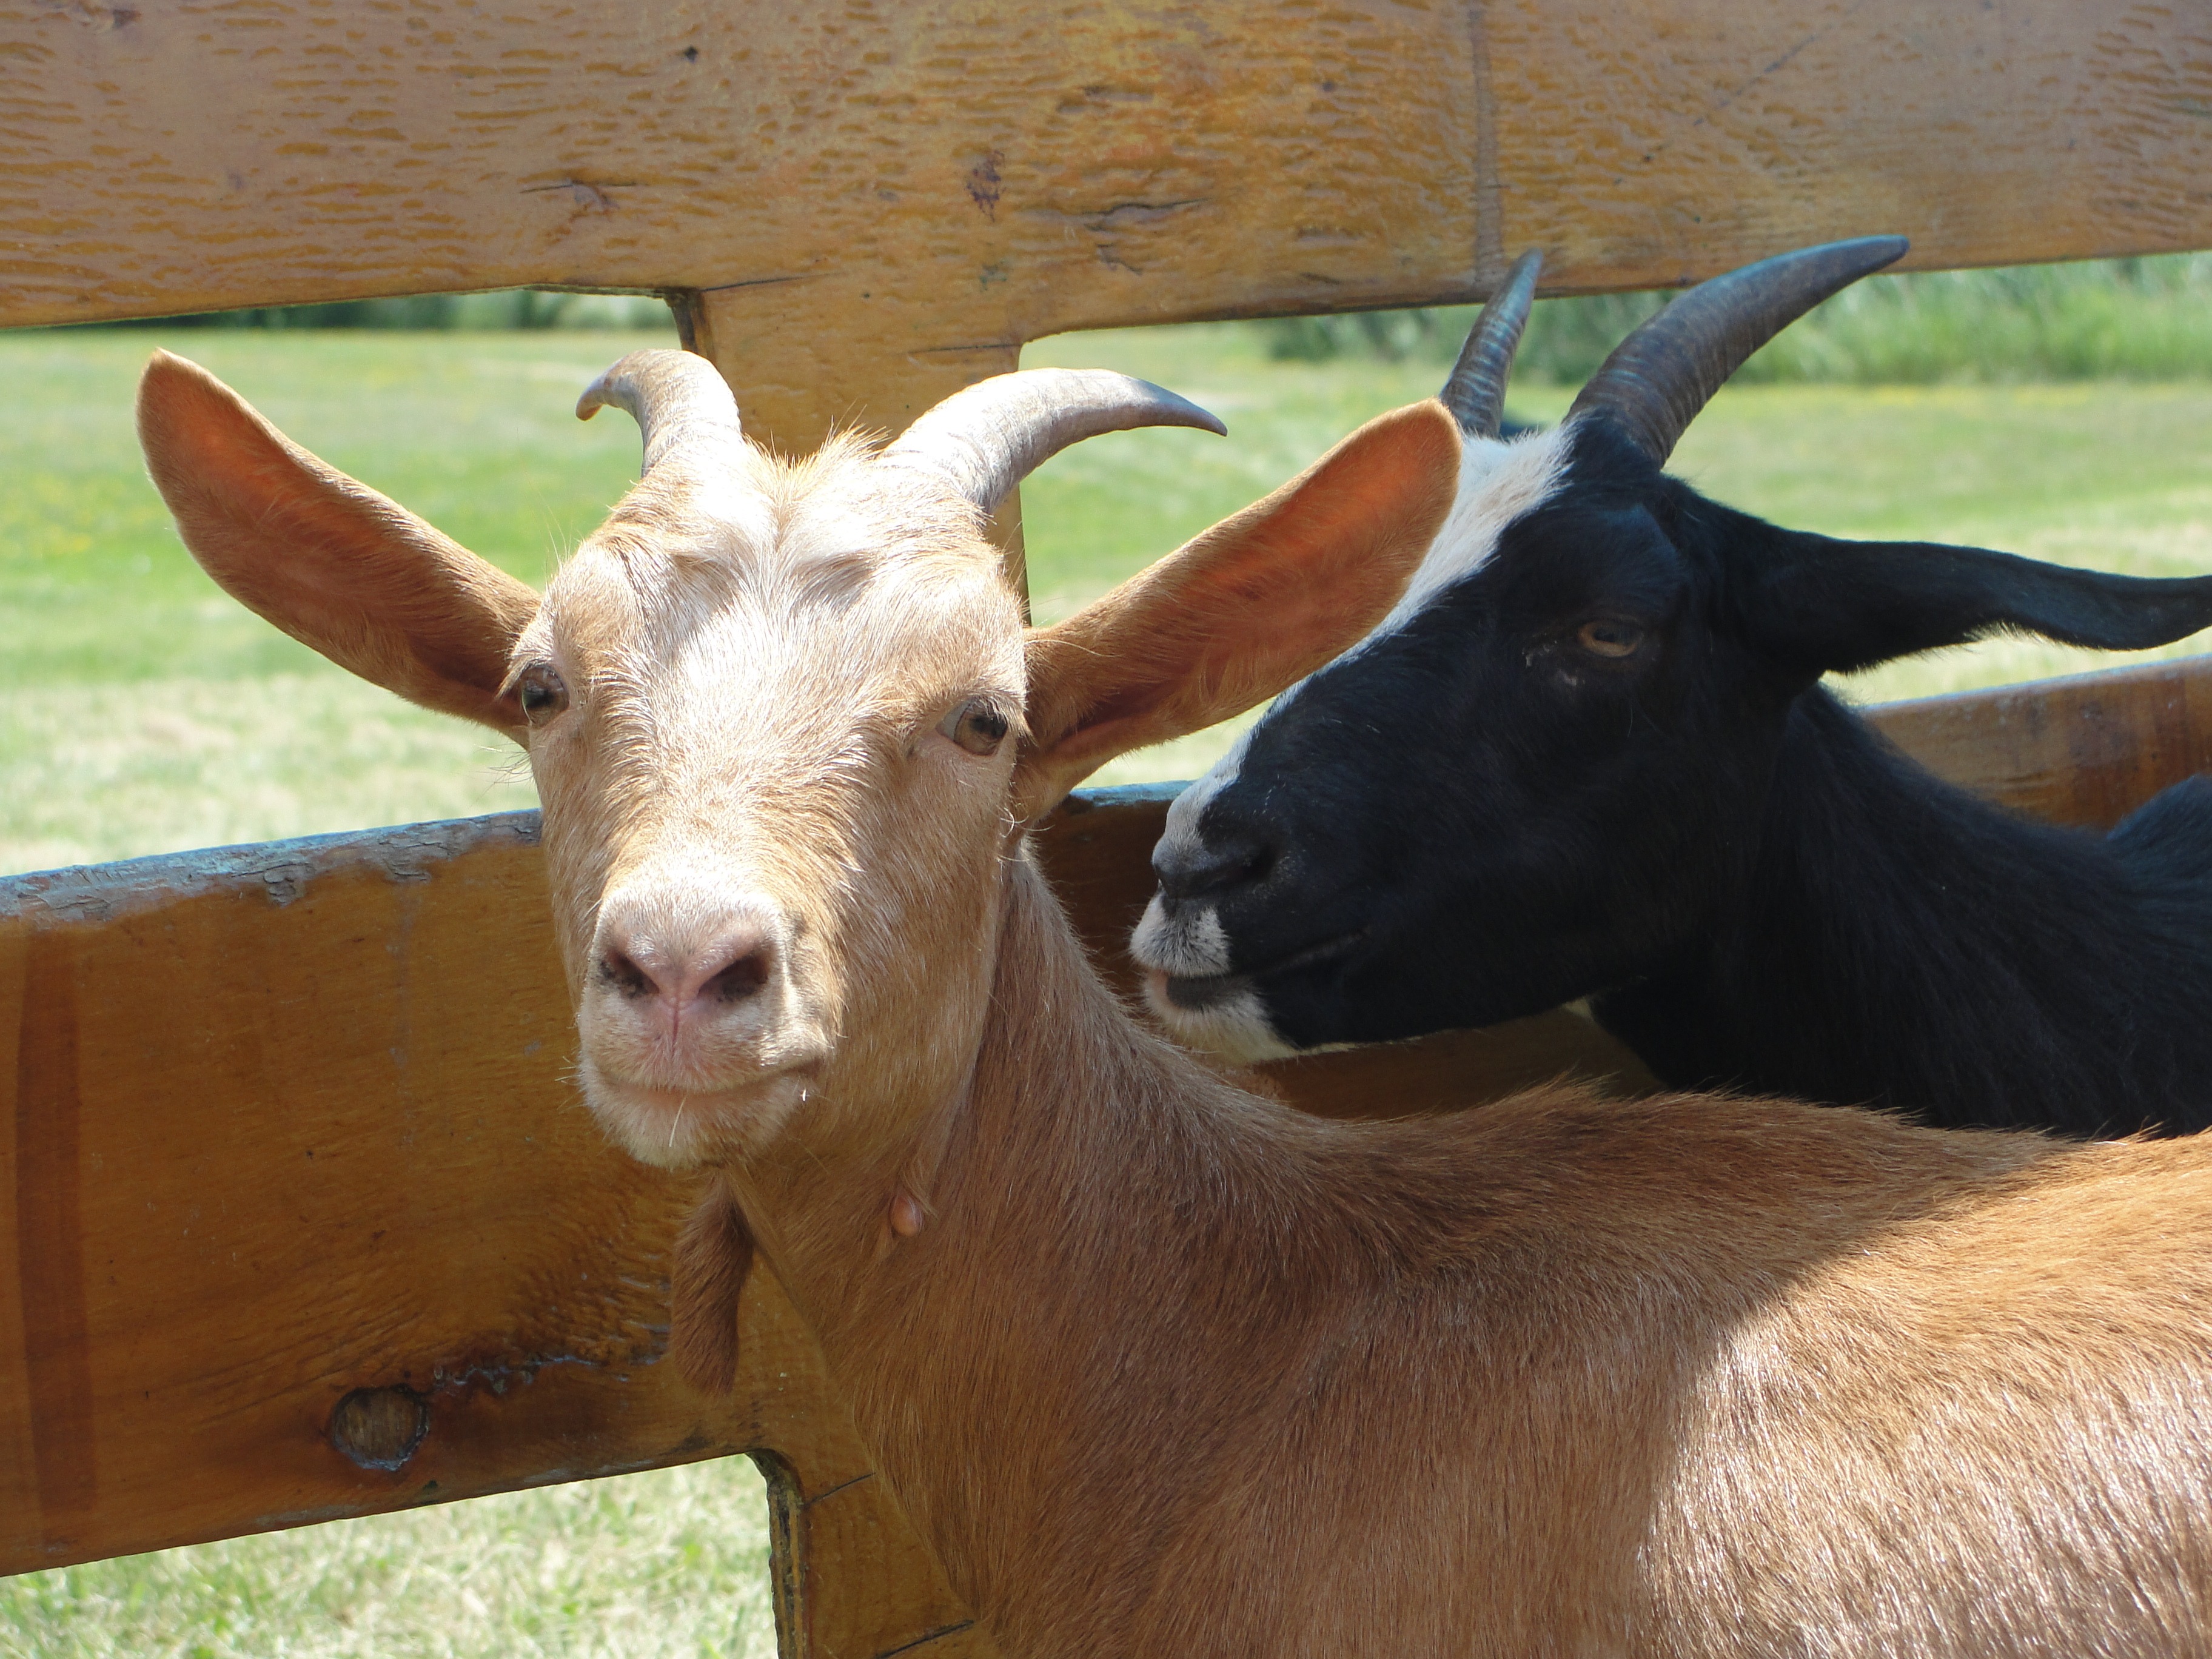
fall, goat, horn, pasture, mammal, fauna, goats, background, canada, wooden, vertebrate, day, detail, whitby, cow goat family